The Tong Man

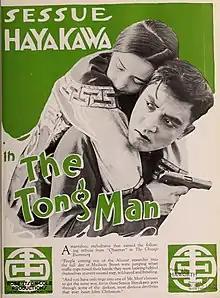
Advertisement

The Tong Man is a 1919 American thriller film directed by William Worthington and produced by Haworth Pictures Corporation.